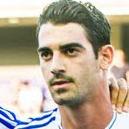
Age: 22